PFC Cherno More Varna

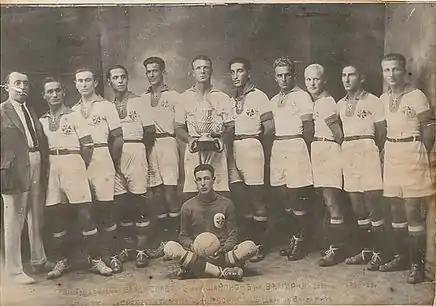
Vladislav Varna in 1925. Vladislav was one of the predecessors of Cherno More.

On January 21, 1919, SC Reka Ticha shortened its name to Sports Club Ticha, and the kit colours were chosen to be red and white. In the same year, the Bulgarian musician Nikola Nitsov wrote the official anthem of the club.